Palazzo Contrari

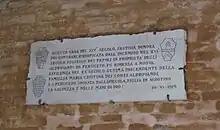
Epigraph in the atrium of Palazzo Contrari, Ferrara

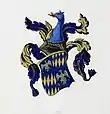
Contrari family coat of arms

The Contrari family was one of the richest and most important in Ferrara from the 12th century, very close and related to the Estensi.